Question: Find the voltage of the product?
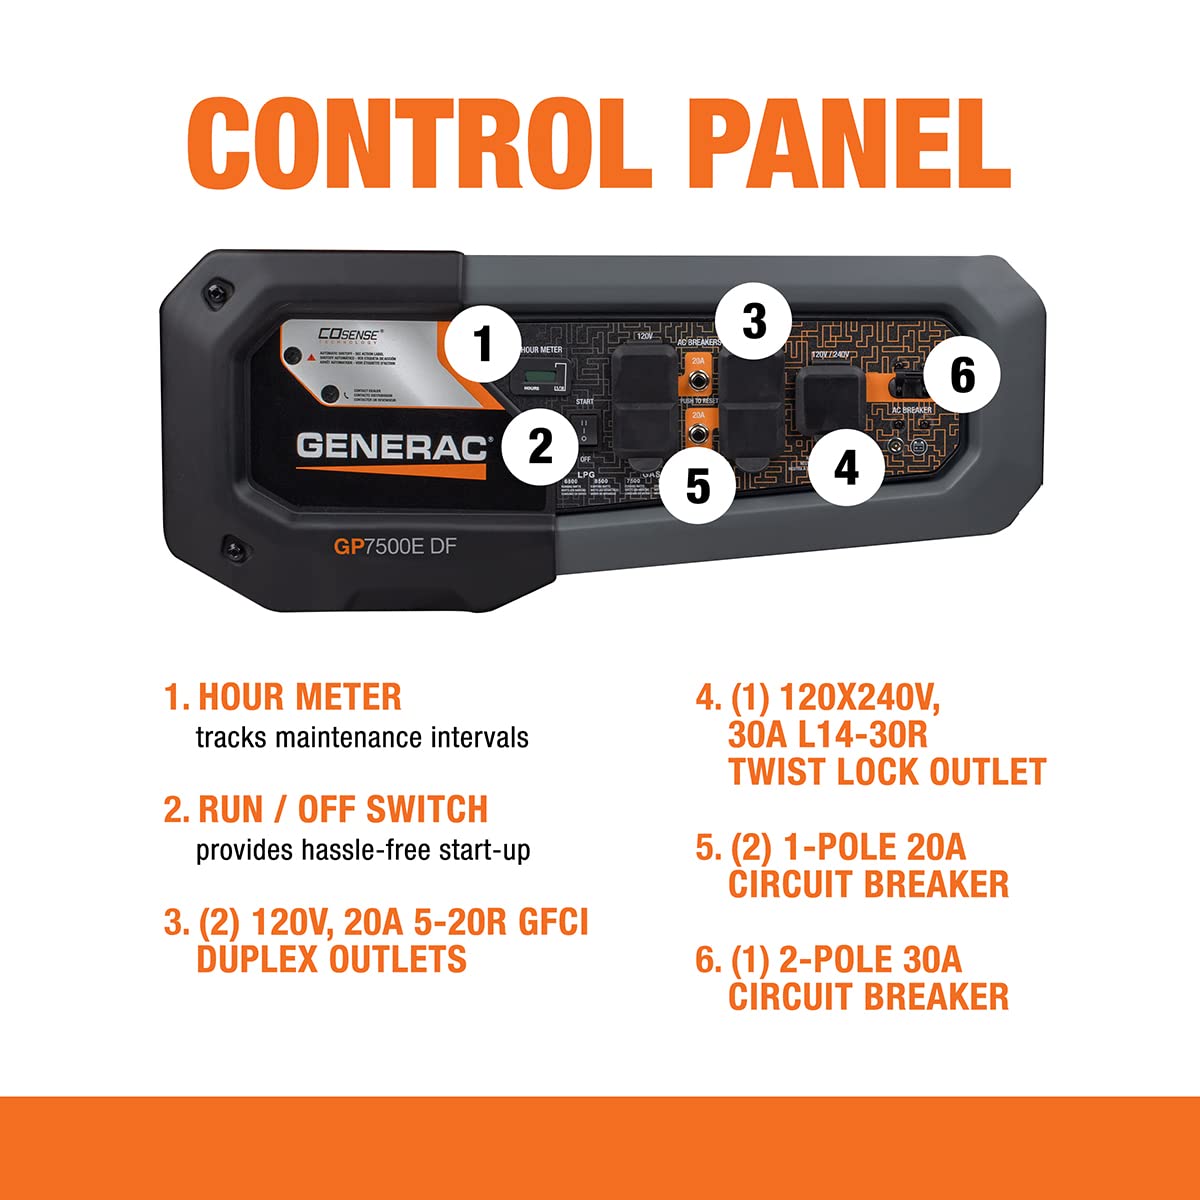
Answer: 240.0 volt